Richard Champion of Bristol

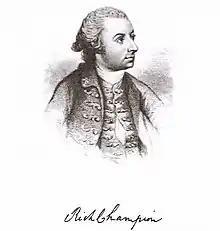
Richard Champion illustrated in Hugh Owen's 200 years of Ceramic Art in Bristol (1873)

Richard Champion (1743–1791) was an English merchant and porcelain manufacturer, who emigrated to the United States in 1784.